Antoine Gouan

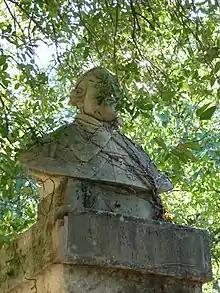
Bust of Gouan at Jardin Botanique de Montpellier.

In 1766 he succeeded Sauvages de Lacroix at the Faculty of Medicine, and in 1793 became a foreign member of the Linnean Society of London. During his career he maintained correspondence with several learned scientists and thinkers, which included in addition to Linnaeus; Albrecht von Haller (1708–1777), Jean Guillaume Bruguière (1750–1798), Jean-Jacques Rousseau (1712–1778), Carl Peter Thunberg (1743–1828), et al.